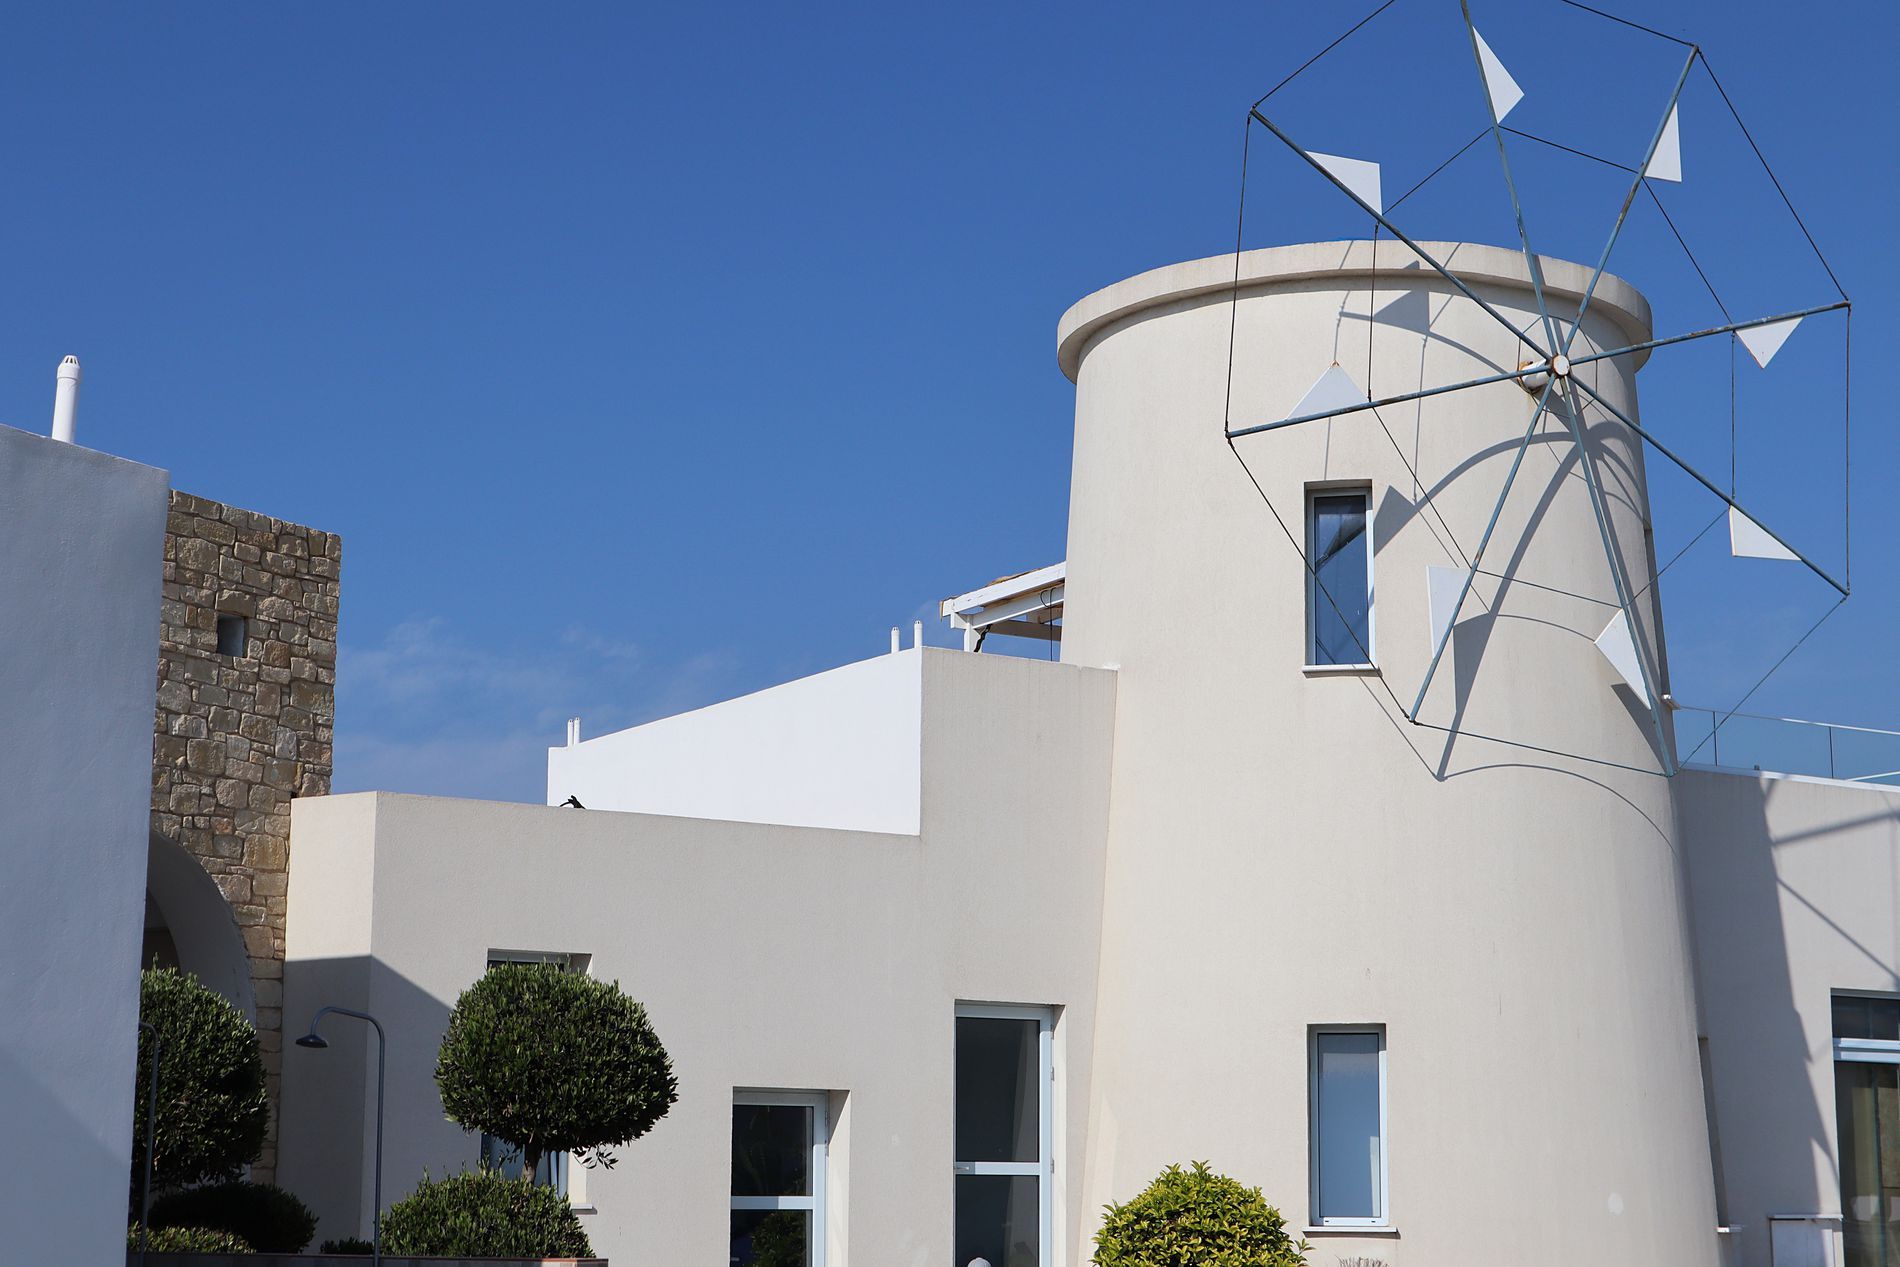
Modernity versus Traditional
This photo shows a modern white building with a brick wall at the back and a windmill on top of a cylindrical tower. The sky above is clear and bright blue, adding to the clean look of the scene. In the yard of the building, there are several trees that bring a natural touch to the setting.
A wide-angled shot taken in daylight shows a peaceful setting under a bright blue sky, suggesting clear weather and calm. The scene combines modern and traditional design, with a white building and a brick wall behind it. Trees in the yard add a natural touch, while the windmill on the tower gives a unique and charming feel.
Labels: Neighborhood, Outdoors, Architecture, Building, House, Housing, Villa, City, Beacon, Lighthouse, Tower, Windmill, Engine, Machine, Motor, Urban, Sky, Trees, Tree
Camera: Canon Canon EOS M50
Lens: Canon EF-M15-45mm f/3.5-6.3 IS STM, Canon EF-M 15-45mm f/3.5-6.3 IS STM
Aperture: F8
Exposure: 1/1000 sec
ISO: 100
Focal length: 35.0 mm